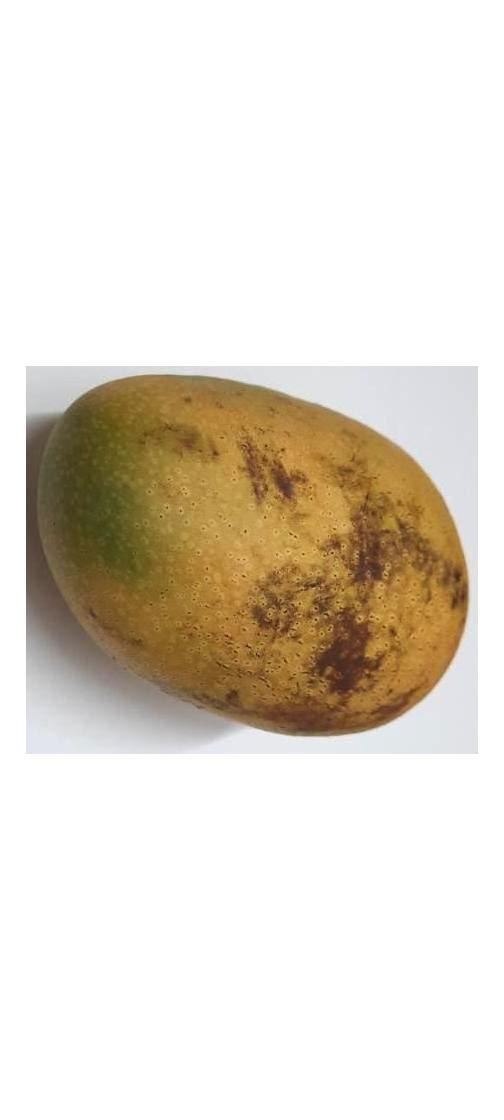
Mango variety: Ashshina Classic